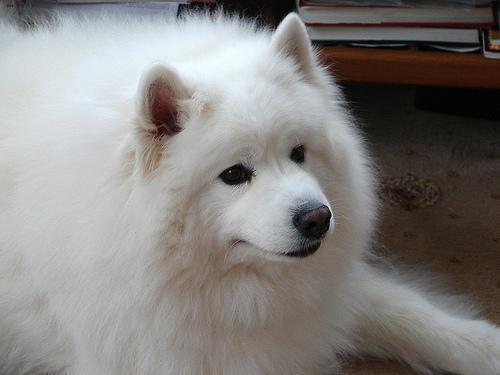
samoyed